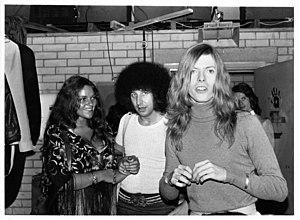
David Robert Jones dit David Bowie [ˈdeɪvɪd ˈbəʊi] est un auteur-compositeur-interprète et acteur anglais né le 8 janvier 1947 à Londres et mort le 10 janvier 2016 à New York.
Changes est une chanson de David Bowie parue en décembre 1971 sur l'album Hunky Dory, puis en single en janvier 1972. Elle passe inaperçue à sa sortie, mais devient au fil du temps l'une des chansons les plus célèbres de Bowie. Cet hymne au changement est considéré a posteriori comme un véritable manifeste musical.